Henry J. Ripley

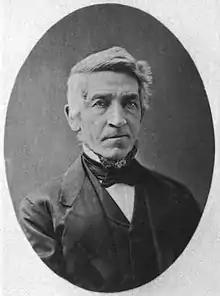
Henry J. Ripley

Rev. Henry J. Ripley (January 28, 1798 – May 21, 1875) was an American Baptist clergyman and biblical scholar.